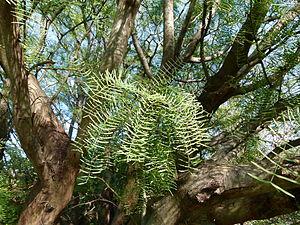
Jardin botanique Barcelone